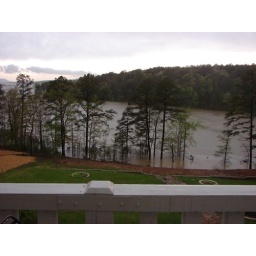
Pictures of the lake &amp;amp; lake house in the rain